Donggang, Liaoning

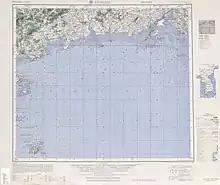
Gushan (labelled Ku-shan (Ta-ku-shan) ) (1954)

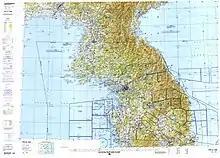
Map including Donggang area

There are three subdistricts, 14 towns, and one ethnic township under the city's administration.